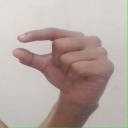
अक्षर: ग